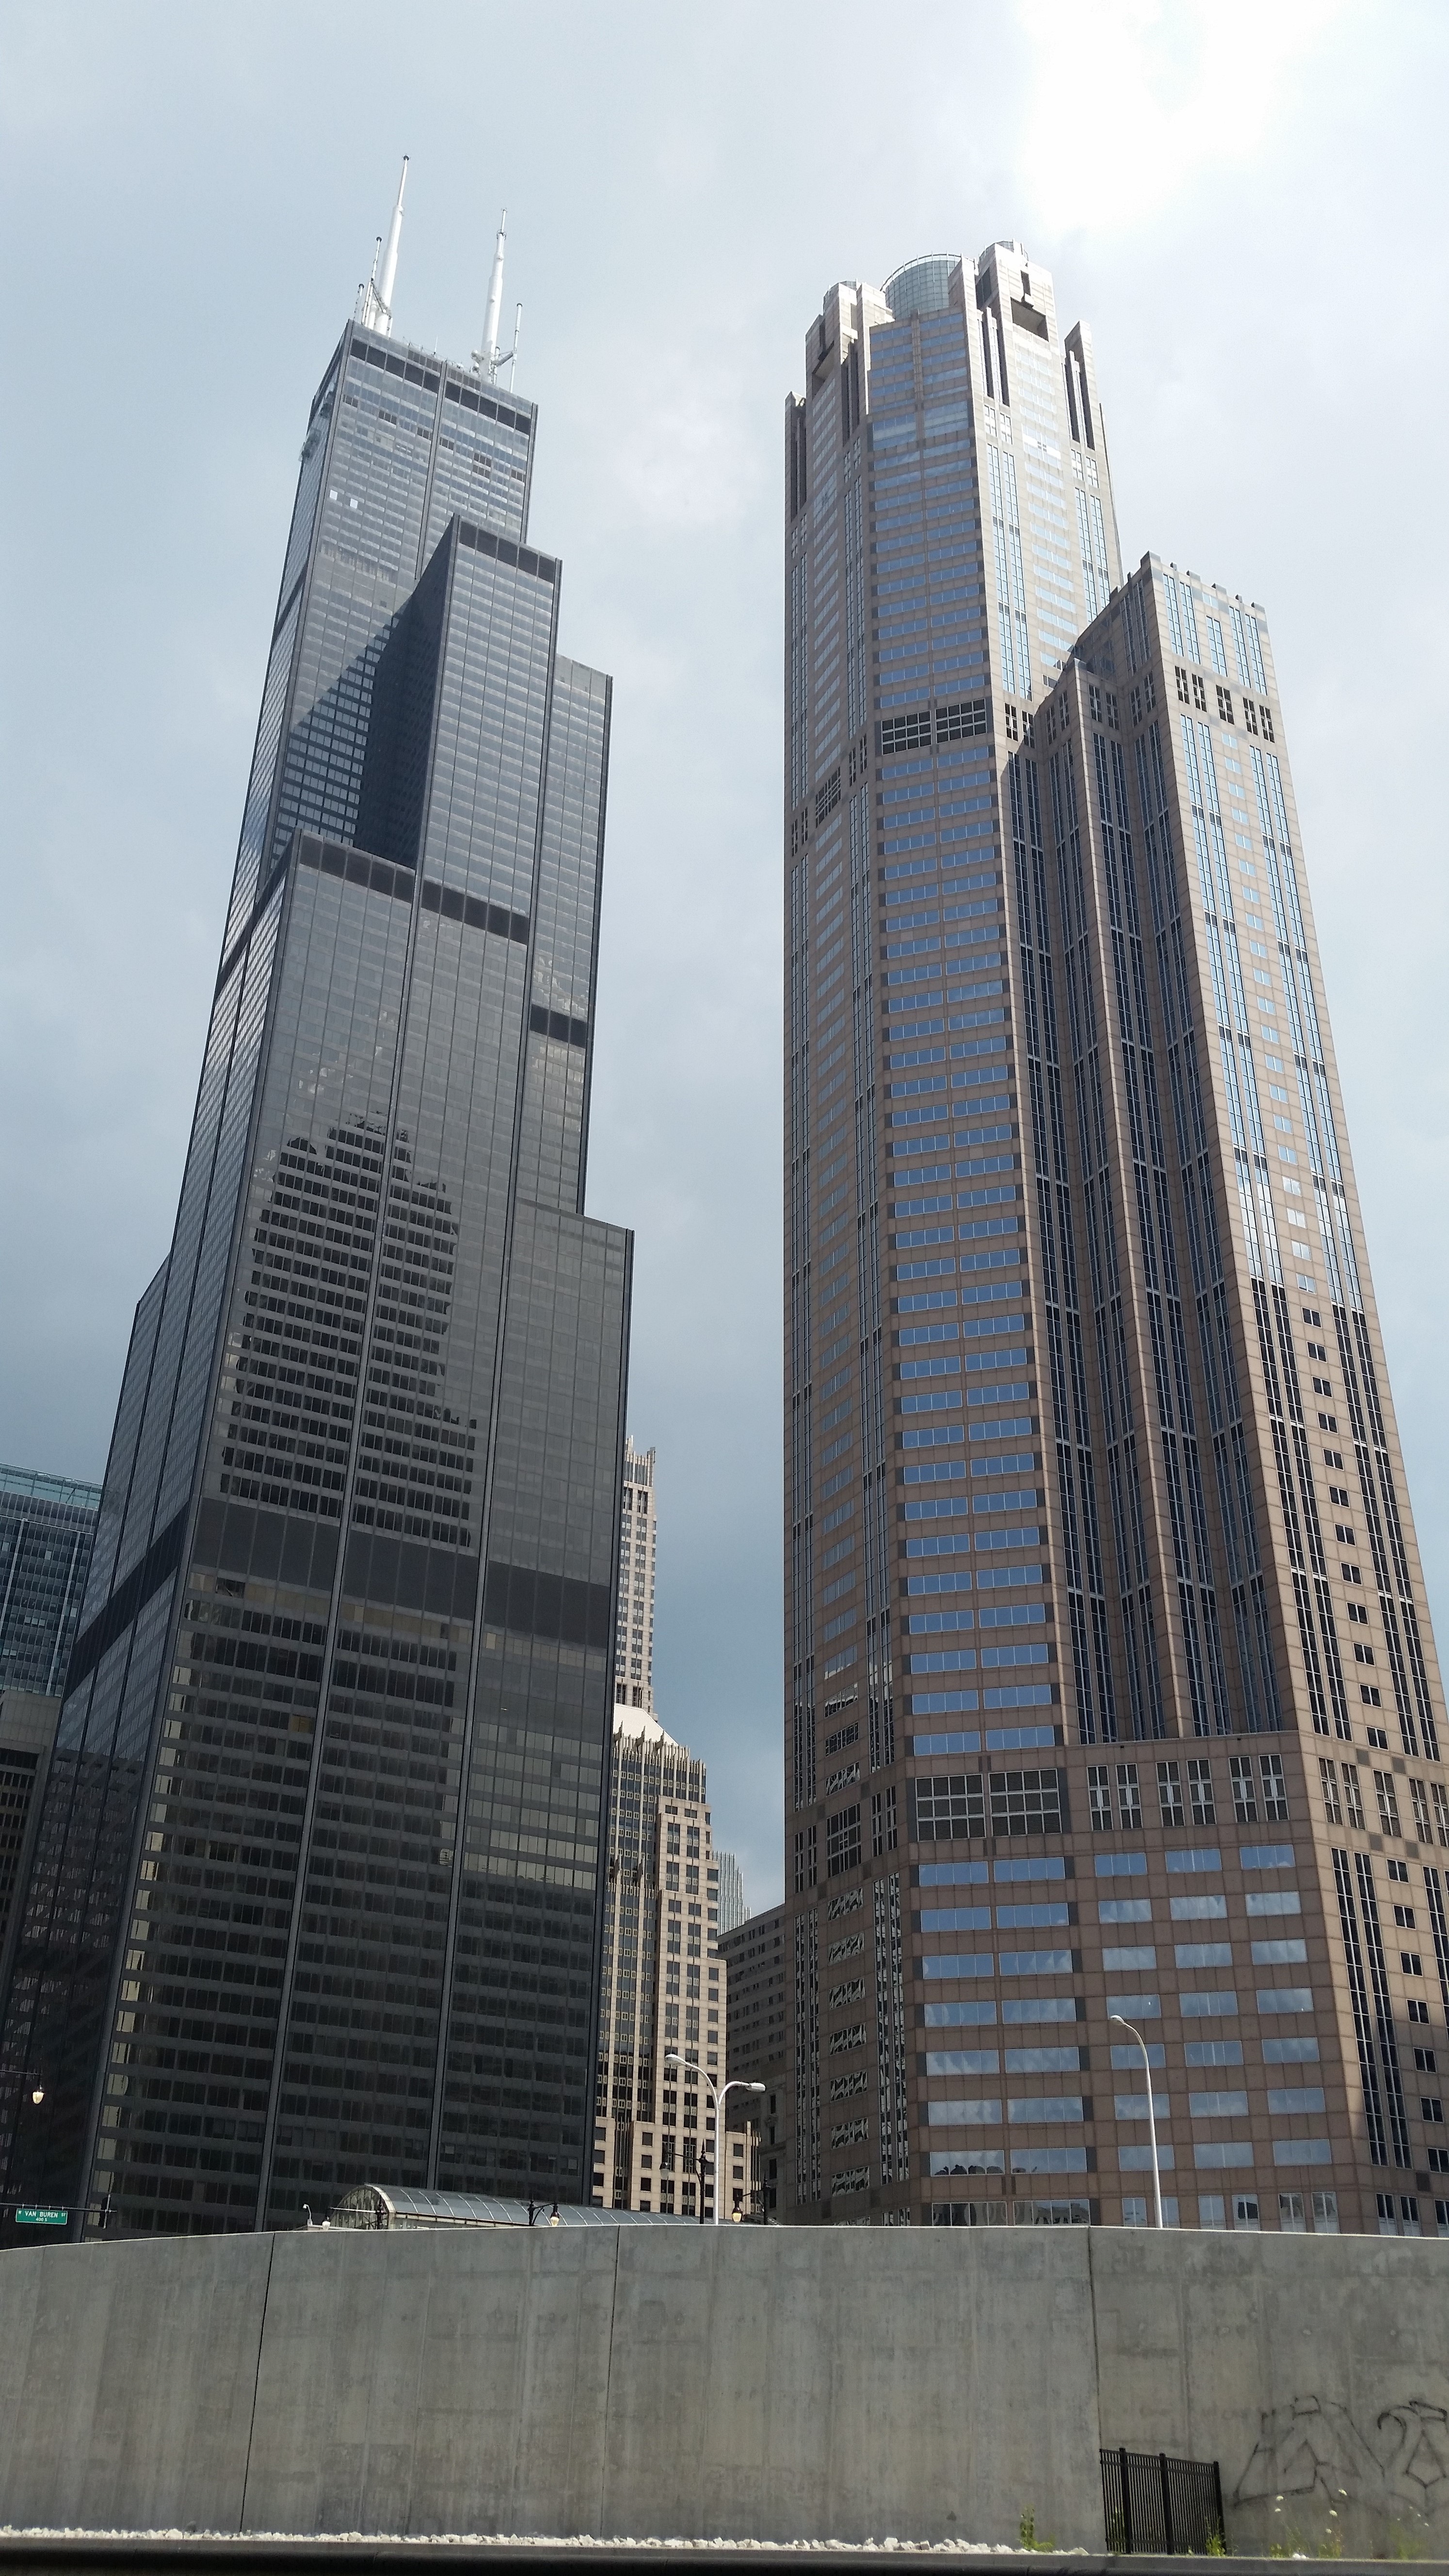
architecture, structure, skyline, building, city, skyscraper, urban, cityscape, downtown, tower, usa, america, landmark, chicago, facade, tower block, illinois, michigan, metropolis, sears, sears tower, urban area, human settlement, metropolitan area